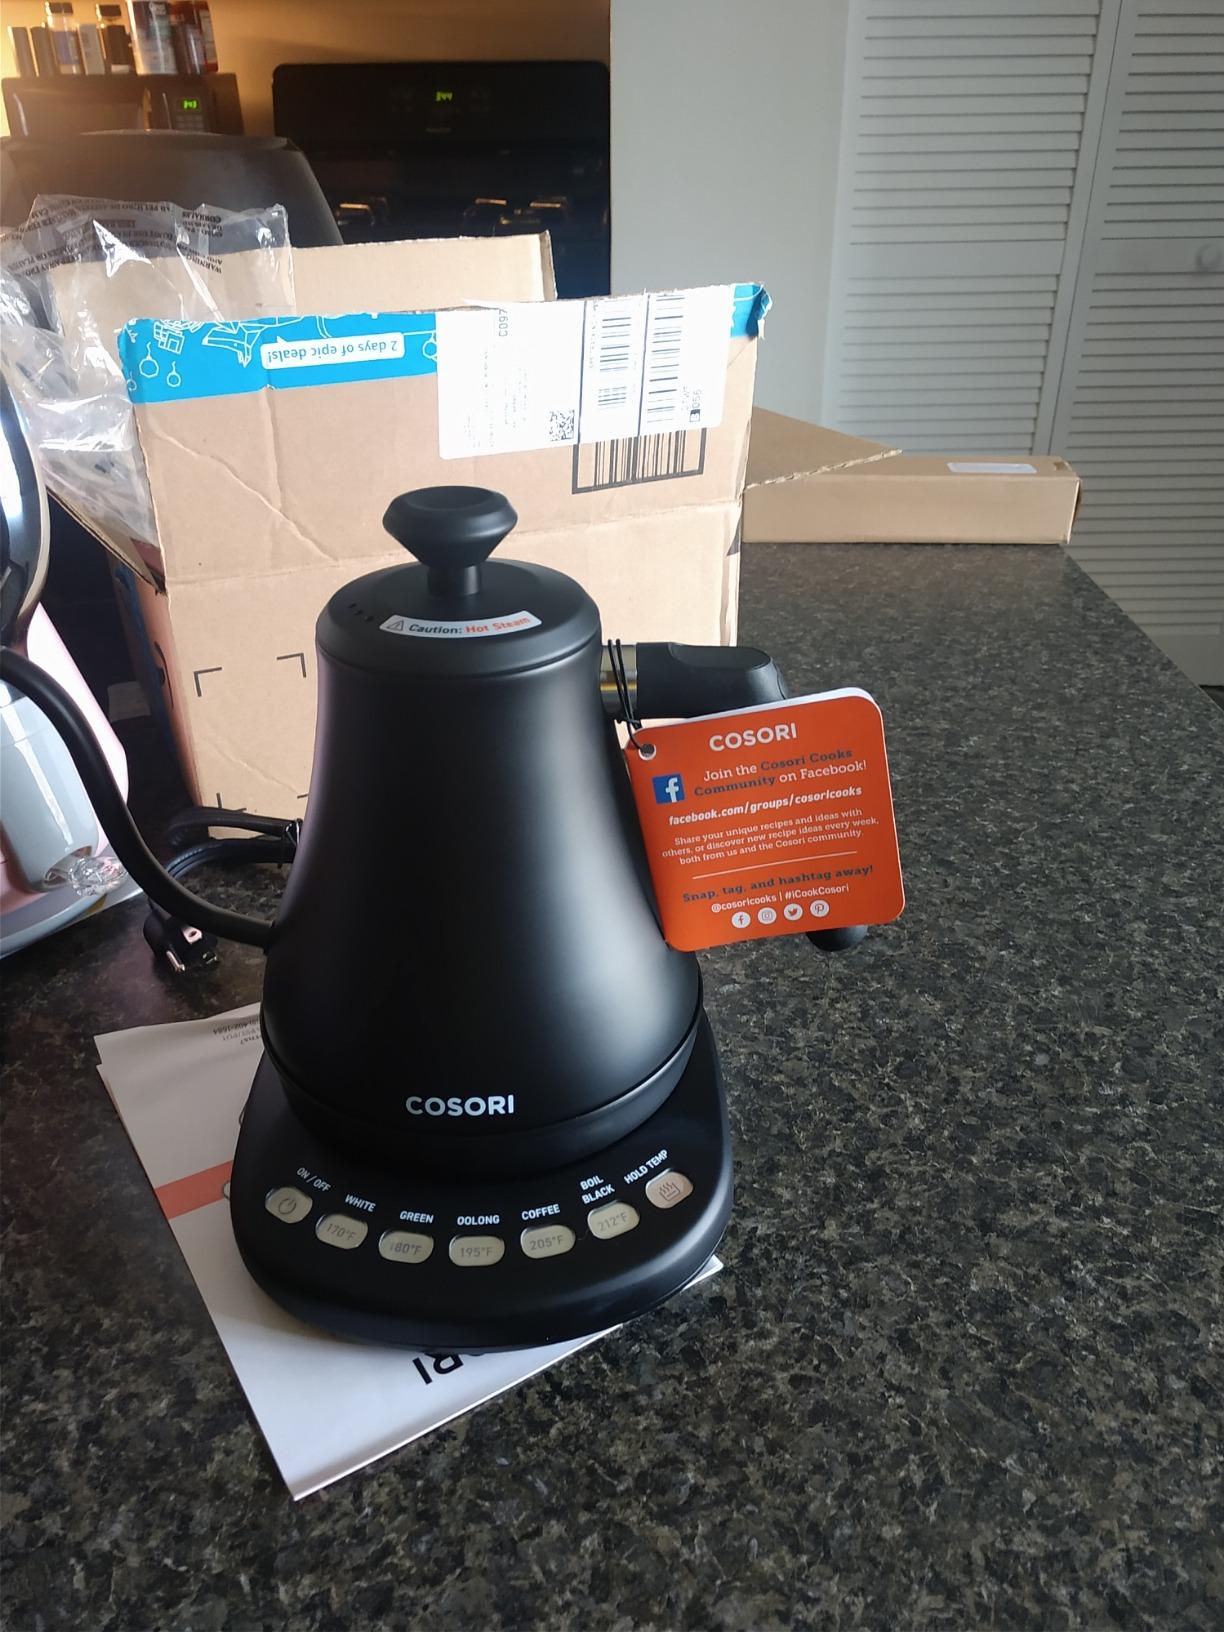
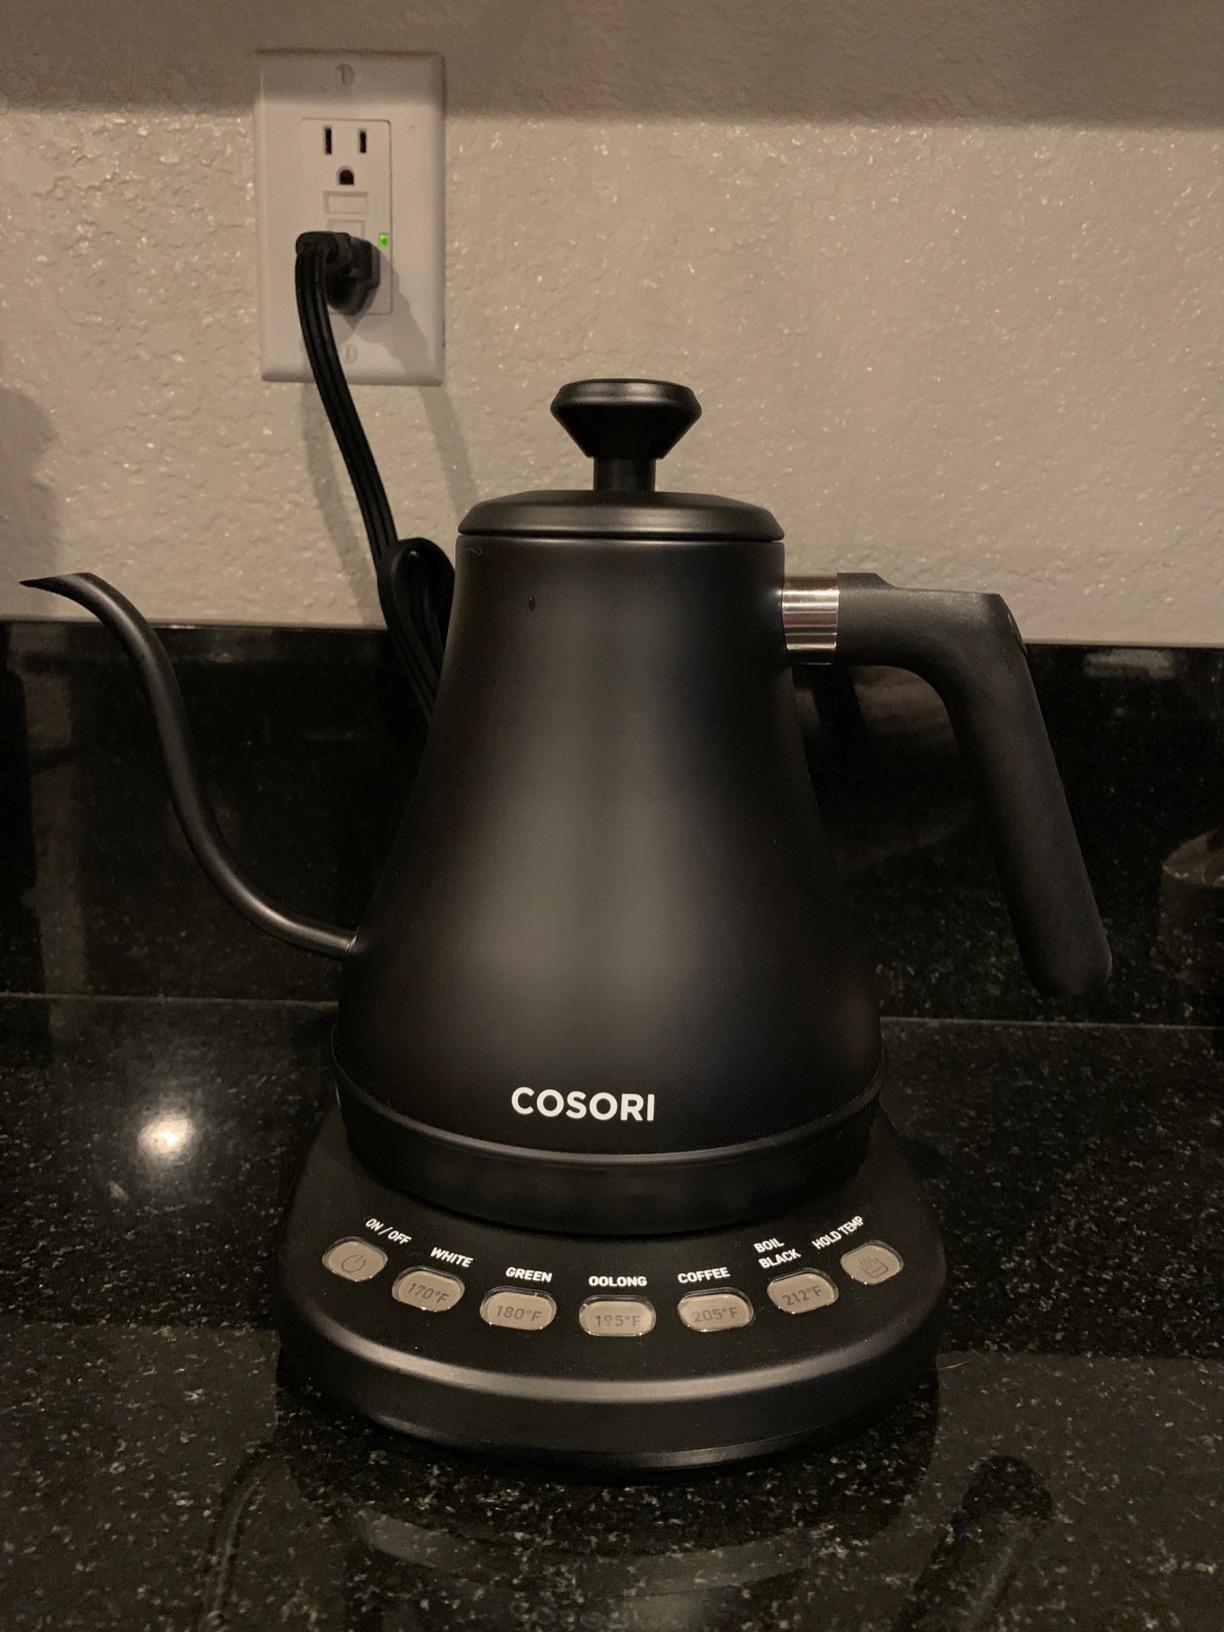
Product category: items_kettle
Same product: yes